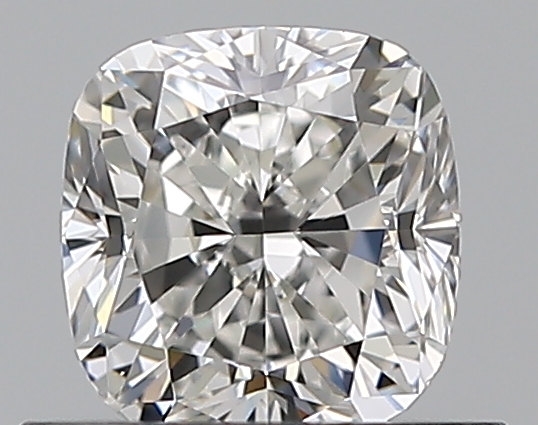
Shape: cushion
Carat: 0.7
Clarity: VS1
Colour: G
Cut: GD
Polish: EX
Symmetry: VG
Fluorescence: N
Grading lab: GIA
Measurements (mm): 4.96 x 4.77 x 3.49